Wombourn railway station

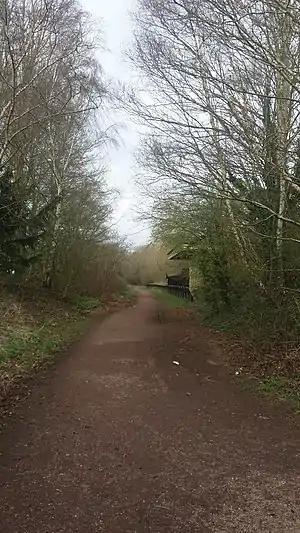
The station building and platform at Wombourn, now a cafe and part of the South Staffordshire Railway Walk.

Wombourn railway station was the main intermediate station on the Wombourne Branch Line, situated at the Bratch. It was opened by the Great Western Railway in 1925 and closed in 1932. It was a grandiose affair with a goods yard and many station amenities. This, however, didn't stop poor patronage which led to the station's closure a mere seven years after opening. It remained in use for freight traffic until the line passing through the station was closed on 24 June 1965.